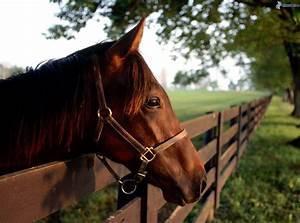
horse